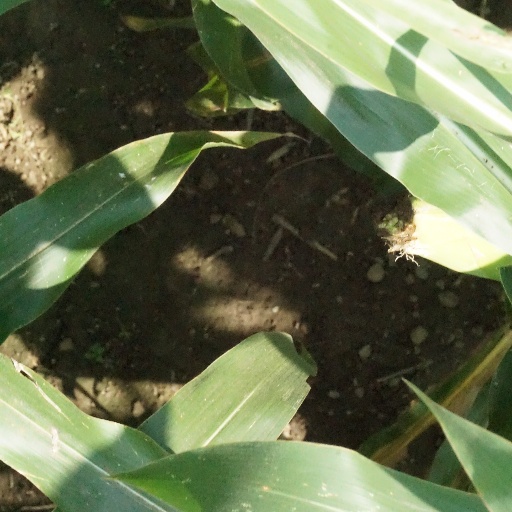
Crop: maize; corn